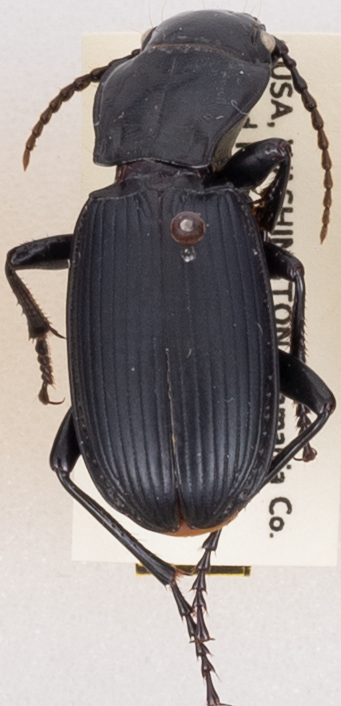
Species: Pterostichus lama
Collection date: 2019-08-13
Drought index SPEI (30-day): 0.39
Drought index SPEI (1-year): -1.45
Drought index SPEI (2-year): -1.69